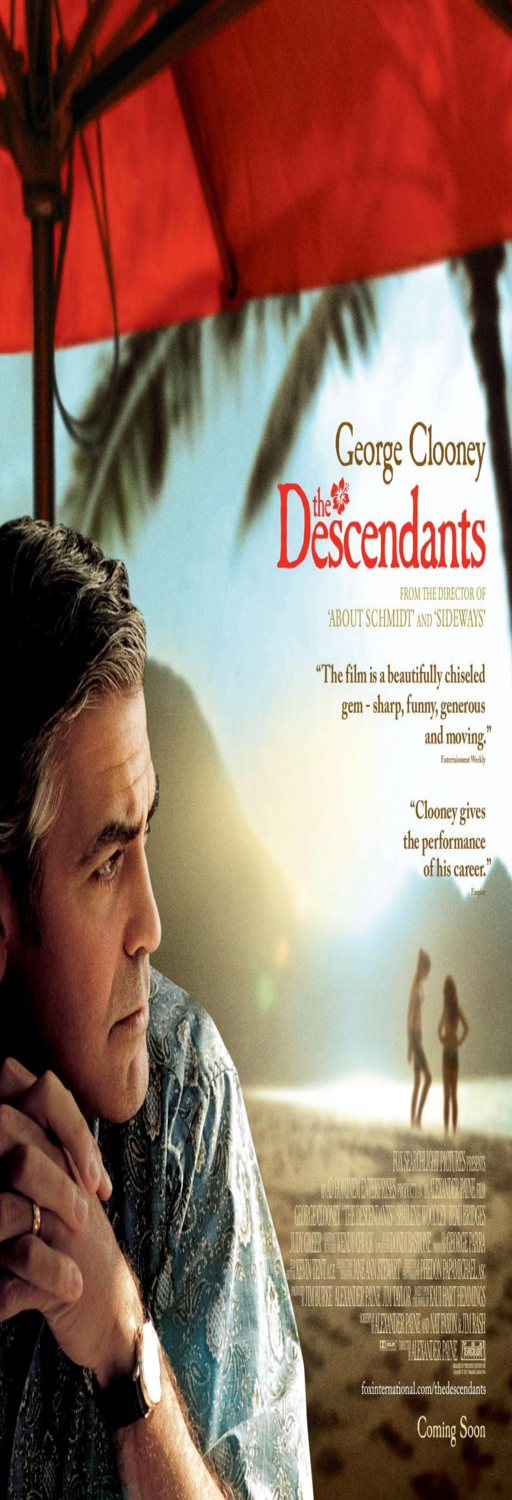
extra large movie poster image for film